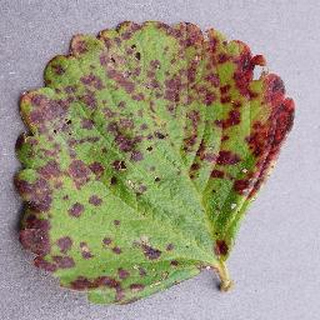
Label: strawberry_leaf_scorch